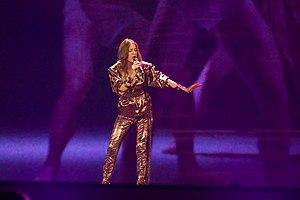
La Tchéquie participe au Concours Eurovision de la chanson, depuis sa cinquante-deuxième édition, en 2007, et ne l'a encore jamais remporté.
My Turn est la chanson de Martina Bárta qui représentera la Tchéquie au Concours Eurovision de la chanson 2017 à Kiev, en Ukraine.